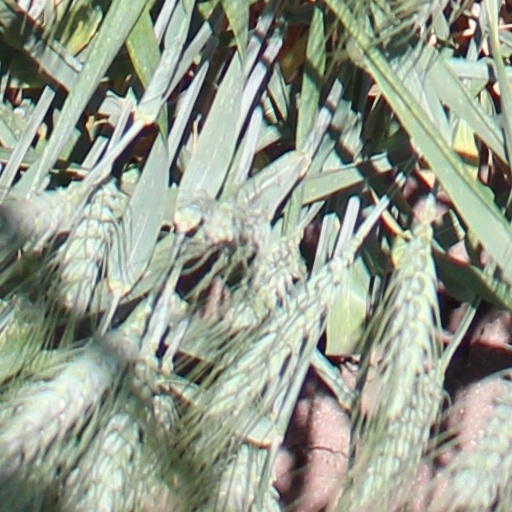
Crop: wheat